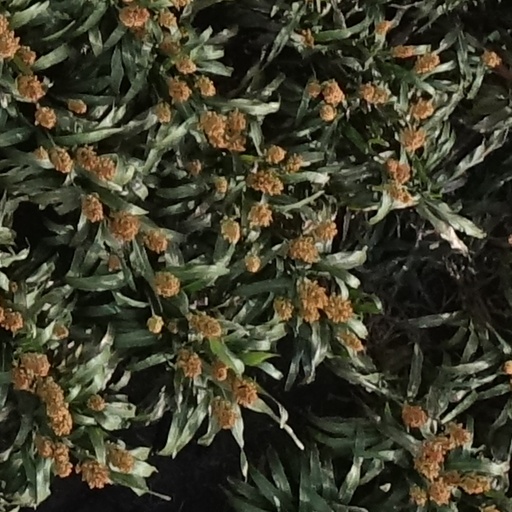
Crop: sorghum